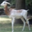
Label: deer